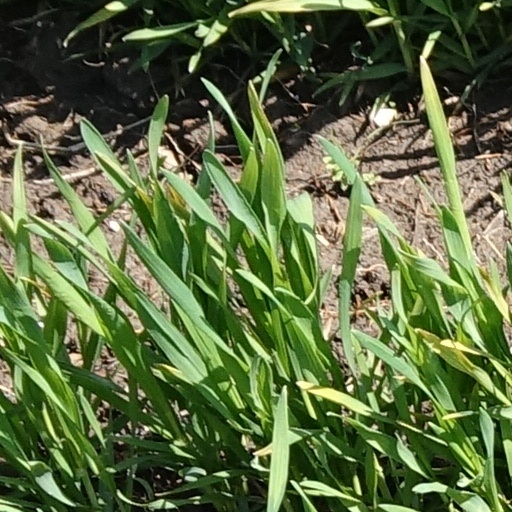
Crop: wheat